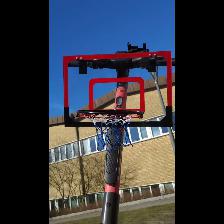
Label: NonHuman